Sidney Blumenthal

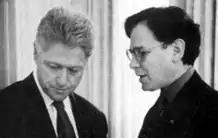
Blumenthal (right) briefs President Bill Clinton in the Oval Office in 1998.

Blumenthal served as assistant and senior advisor to Bill Clinton from August 1997 until January 2001. His roles included advising the President on communications and public policy and serving as liaison between the White House and former colleagues in the Washington press corps. He later became a central figure in the grand jury investigation that ended in the impeachment of President Clinton. While working for Clinton, Blumenthal was known for his loyalty to the Clintons. He was also known for his often baseless attacks on their political adversaries, including Barack Obama when he ran against Hillary Clinton to be the 2008 Democratic nominee for president. This was the primary reason Rahm Emanuel, the first chief of staff for President Obama, barred Blumenthal from a position in the State Department during Hillary Clinton's tenure as Secretary of State.